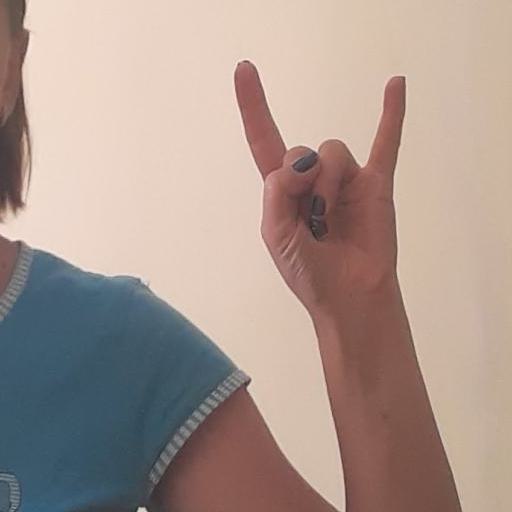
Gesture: rock